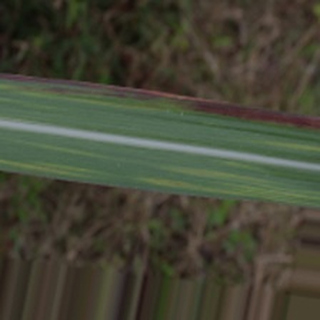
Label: sugarcane_bacterial_blight